Magnus Krepper

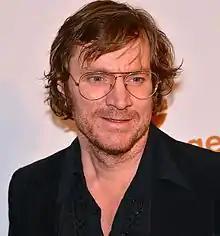
Magnus Krepper in 2013.

Rolf Magnus Krepper (born 10 January 1967 in Norrköping, Sweden) is a Swedish actor, dancer, singer, and magician. He is a member of "Moderna Illusionisters Cirkel".